Cardiff & Met Hockey Club

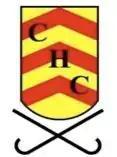
An early logo of Cardiff Hockey Club

The club was one of the first hockey clubs in Cardiff. The first game was played on 5 December 1898, however within a few months the club had changed its name to Cardiff Hockey Club. The Club moved from its original ground at Roath Park to Llandaff Fields and the Whitchurch Polo Fields.